Wedding cake

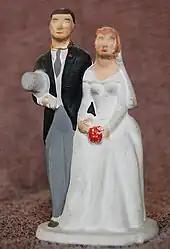
A traditional English topper in ceramic, from 1959

Fondant is a form of frosting style that is rolled out and draped over tiers. Its smooth, firm sugar icing is often embellished with appliqués, Fondant can be cut into designs, formed into shapes, flavored or tinted. Poured fondant is used to glaze petits fours and other detailed confections.